Rachel Willis-Sørensen

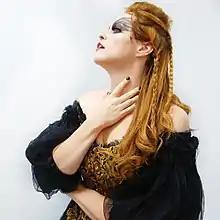
Willis-Sørensen as Hélène in "Les vêpres siciliennes"

Rachel Willis-Sørensen (born 1984) is an American operatic soprano.